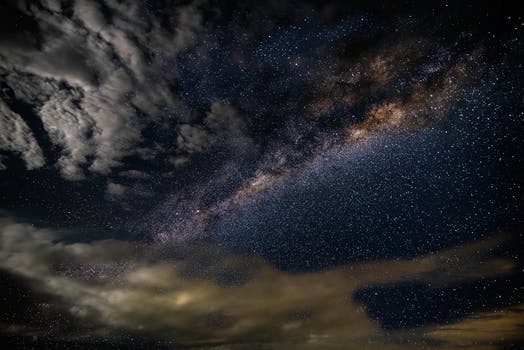
Label: No Watermark